Dwi Rubiyanti Kholifah

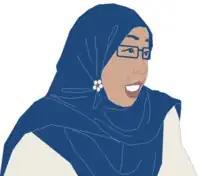

Dwi Rubiyanti Kholifah, commonly known as Ruby Kholifah, is an Indonesian Women's rights leader and Human rights activist. She is the Indonesian director of the Asian Muslim Action Network (AMAN).